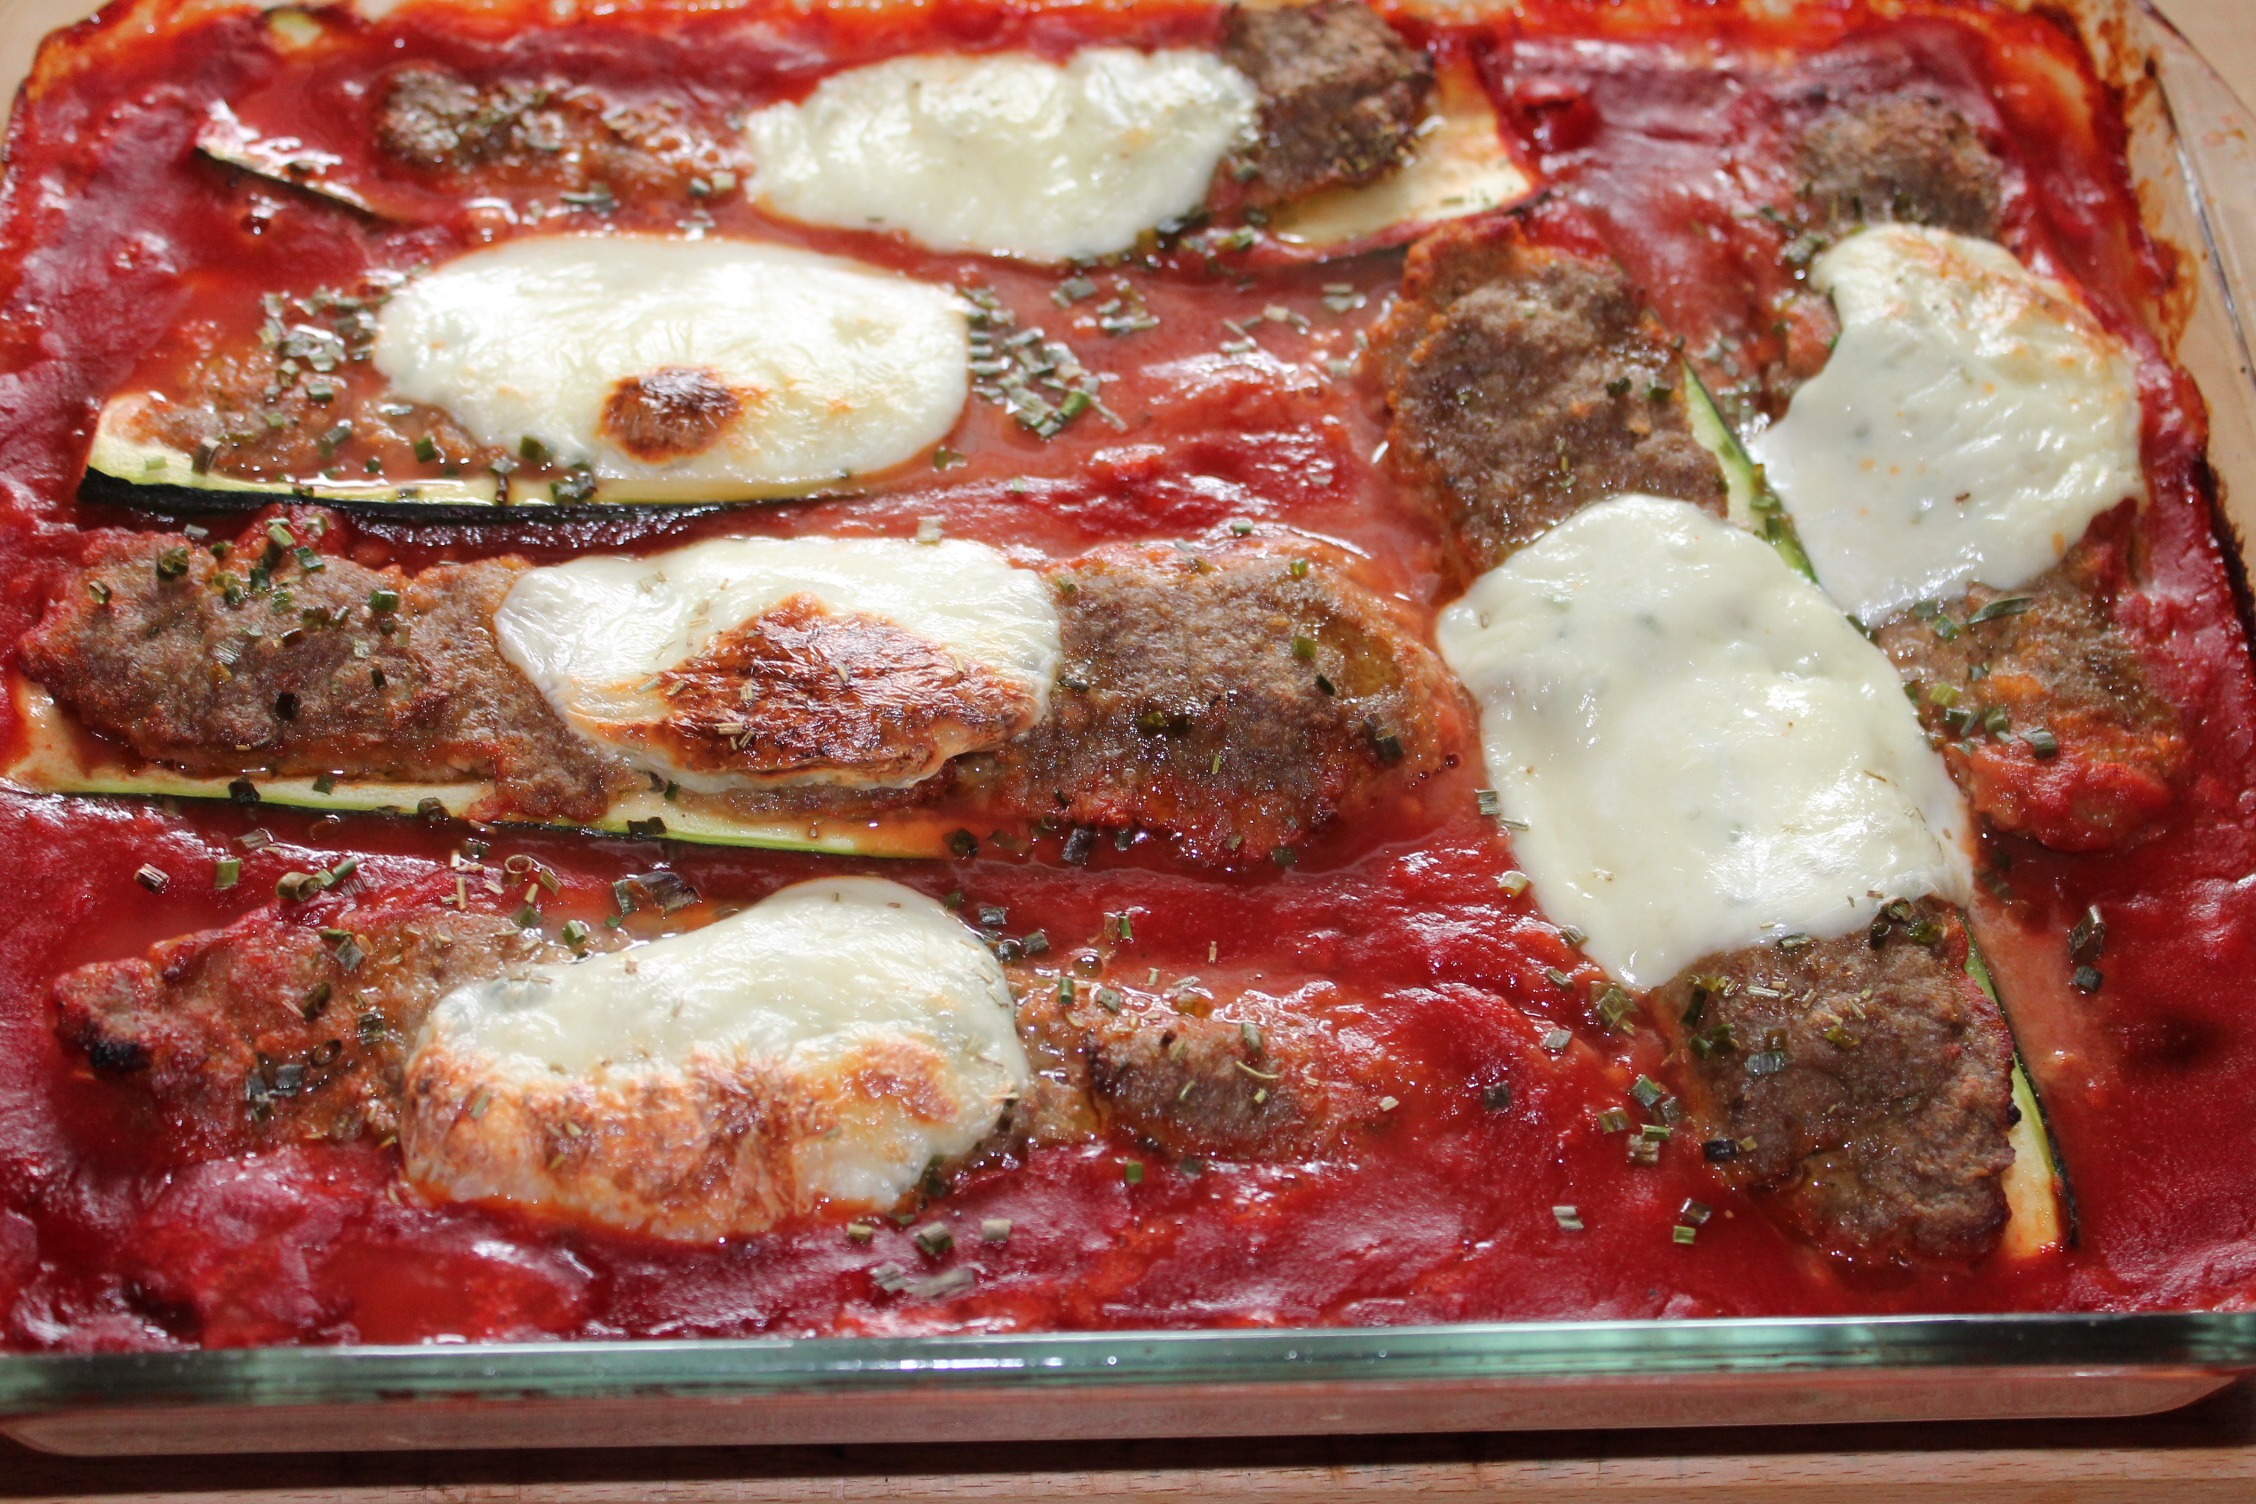
dish, food, produce, vegetable, meat, cuisine, rice, casserole, zucchini, minced meat, mozzarella, tomato sauce, scalloped, stuffed zucchini